François Duvalier

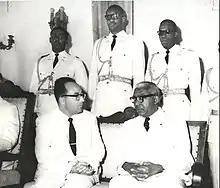
Duvalier and Joel Barromi, Israeli ambassador to Haiti, surrounded by Haitian generals in 1963

In 1961, Duvalier began violating the provisions of the 1957 constitution. First, he replaced the bicameral legislature with a unicameral body. Then he called a new presidential election in which he was the sole candidate, though his term was to expire in 1963 and the constitution prohibited re-election. The election was flagrantly rigged; the official tally showed a total of 1,320,748 "yes" votes for another term for Duvalier, with none opposed. Upon hearing the results, he proclaimed, "I accept the people's will. ... As a revolutionary, I have no right to disregard the will of the "The New York Times" commented, "Latin America has witnessed many fraudulent elections throughout its history but none has been more outrageous than the one which has just taken place in Haiti". On 14 June 1964, a constitutional referendum made Duvalier "", a title previously held by seven Haitian presidents; it also changed the flag and coat of arms from blue and red to black and red, with the black symbolising the country's ties to Africa. This referendum was also blatantly rigged; an implausible 99.9% voted in favor, which should have come as no surprise since all the ballots were premarked "yes". The new document granted Duvalier—or "", as he was called—absolute powers as well as the right to name his successor.